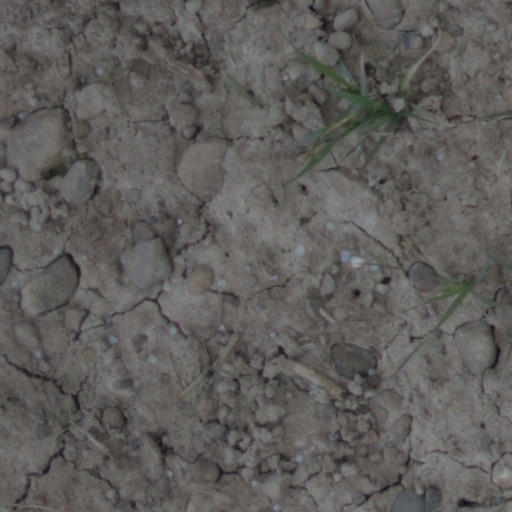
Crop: wheat